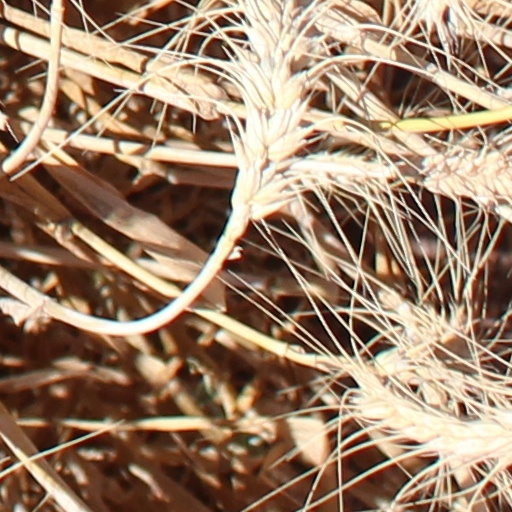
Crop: wheat